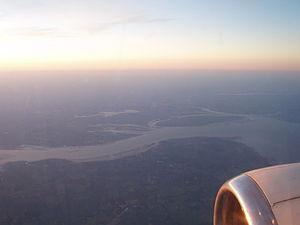
L’estuaire de la Tamise est, en Grande-Bretagne, l'endroit où la Tamise rejoint la mer du Nord.